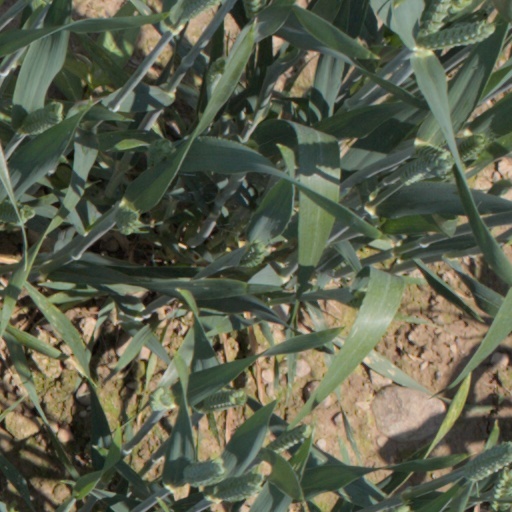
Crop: wheat